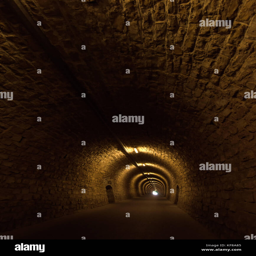
light at the end of the tunnel